Robert Falco

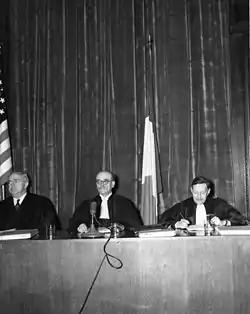
Left to right: John J. Parker (USA), Henri Donnedieu de Vabres and Robert Falco (France)

Robert Falco (26 February 1882 – 14 January 1960) was a French judge at the Nuremberg trials, who later sat in the Cour de Cassation.